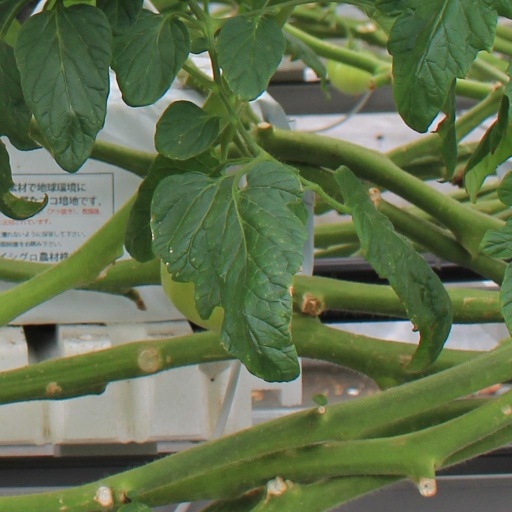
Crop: tomato